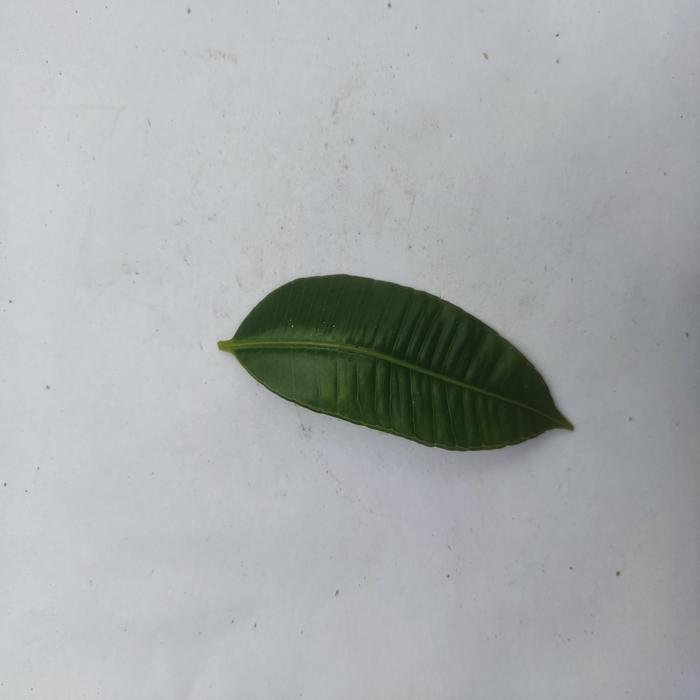
Crop: Hog Plum
Leaf condition: Heathy_Leaf